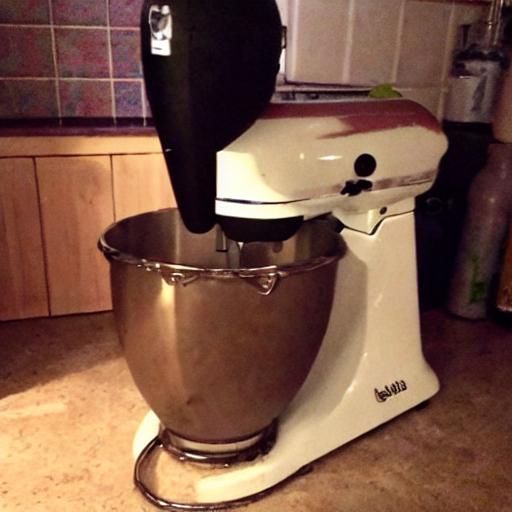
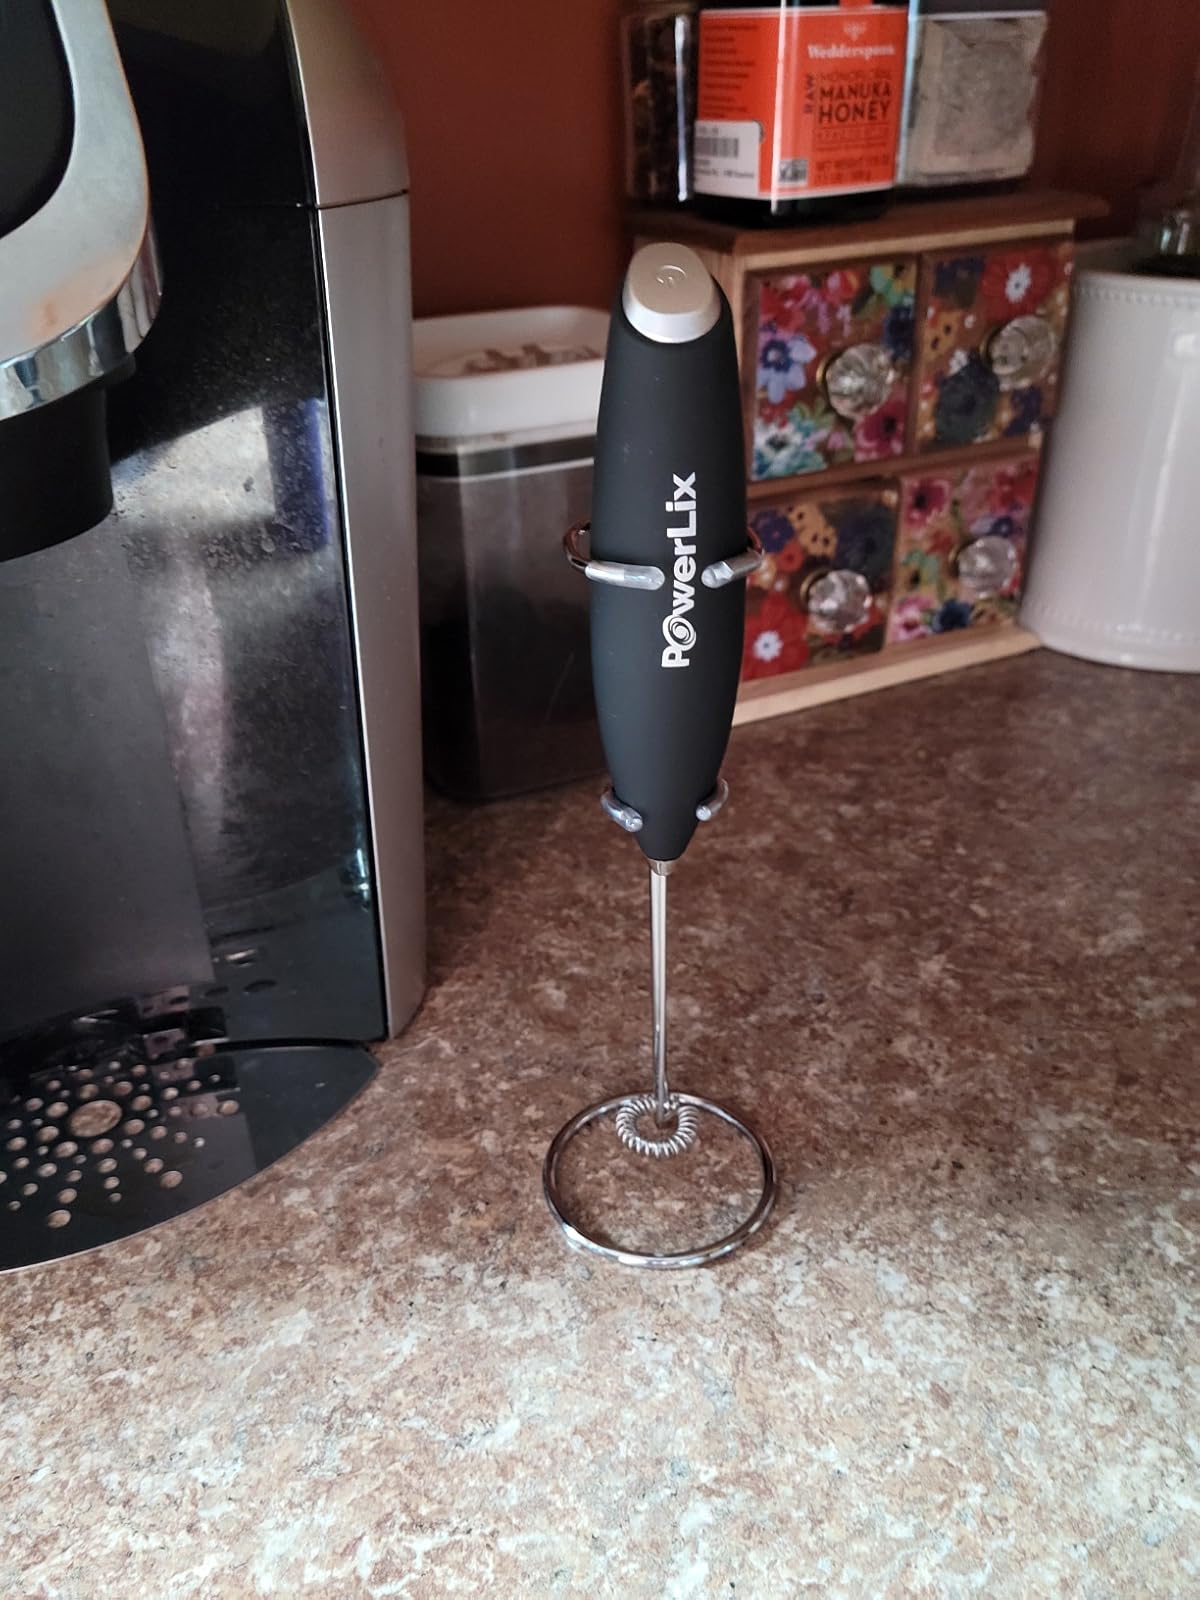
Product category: items_mixer
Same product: no